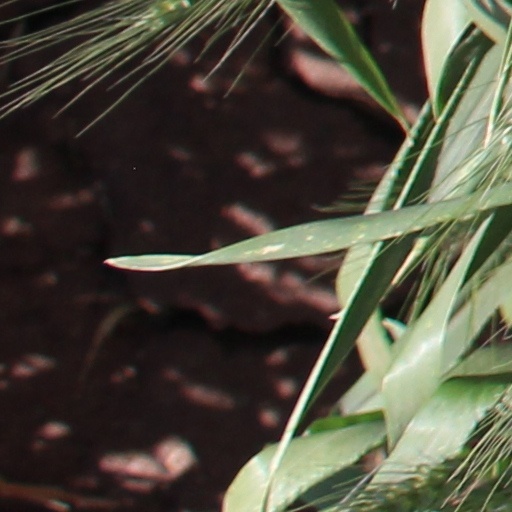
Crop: wheat